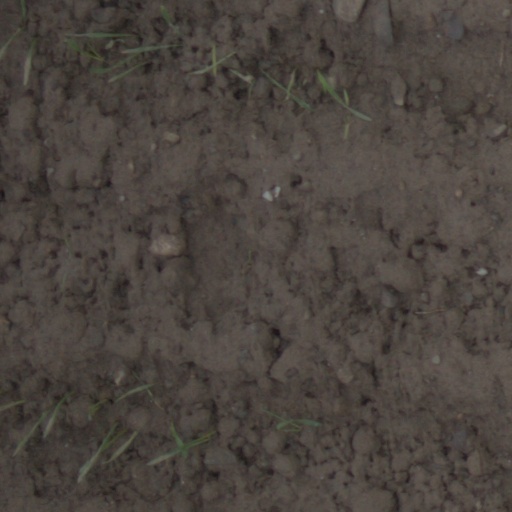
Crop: wheat